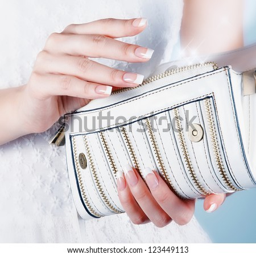
beautiful female hands with manicure hold an open white handbag